Jisaburō Ozawa

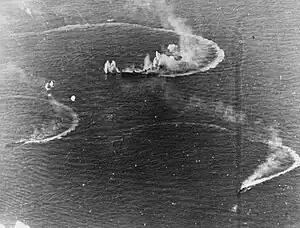
"Zuikaku" (center) and two destroyers under attack by US Navy carrier aircraft, June 20, 1944

Later that morning, two critical blows were dealt to the 1st Mobile Fleet by two s, and . "Albacore" torpedoed the flagship "Taihō", forcing Vice-Admiral Ozawa to transfer to the cruiser "Haguro", and "Cavalla" torpedoed the aircraft carrier "Shokaku". The two aircraft carriers sank on the afternoon of June 19 due to aviation gas fires and explosions. Despite the efforts of the damage control teams, the carriers sank in part due to the volatility of the poor-quality aviation fuel that the Japanese were forced to use. The Japanese suffered serious losses: in addition to the two fleet carriers sunk, 90% of the approximately 80 planes of the fourth wave were shot down. By late afternoon, the Mobile Fleet retreated northwest to rejoin their tankers, and the American fleet did not pursue them. The aerial part of the battle was nicknamed the "Great Marianas Turkey Shoot" by American aviators for the severely disproportional loss ratio inflicted upon Japanese aircraft by American pilots and anti-aircraft gunners.